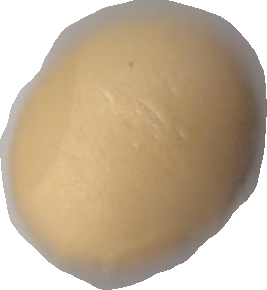
Variety: Dega